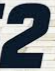
Number: 2